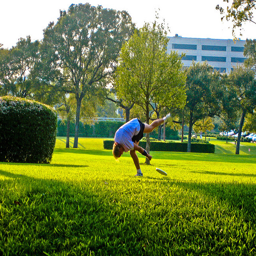
A man catching a frisbee in an acrobatic pose.
A person on a grassy field with a Frisbee.
A man is on one leg in a yard
A man is diving head first into the grass to catch the frisbee.
The man is playing Frisbee in the field.